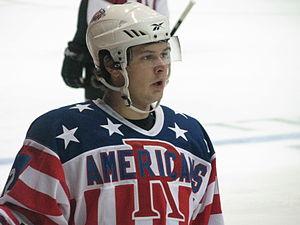
Ievgueni Anatolievitch Dadonov - en russe : Евгений Анатольевич Дадонов, et en anglais : Yevgeni Dadonov - est un joueur professionnel russe de hockey sur glace.